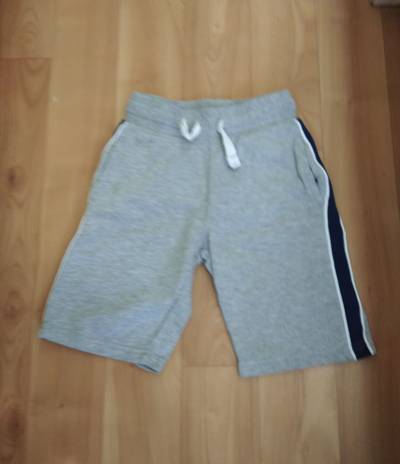
Waste category: clothes